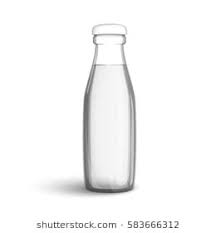
Waste category: glass